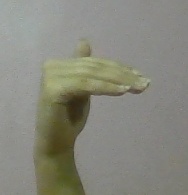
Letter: khaa